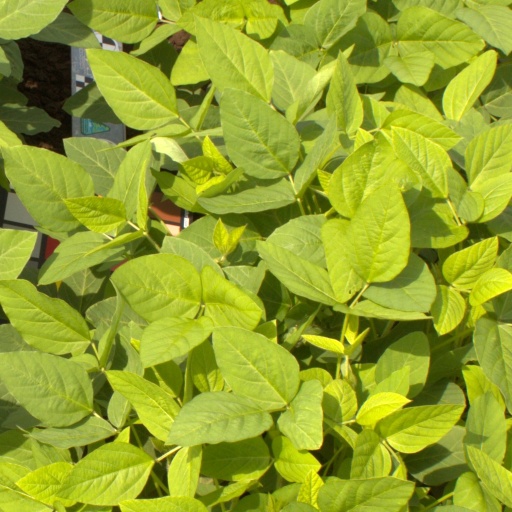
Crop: soybean